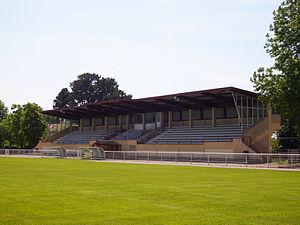
Tribune du stade municipal de Saint-Paul-lès-Dax
Pierre Albaladejo, né le 14 décembre 1933 à Dax, est un joueur de rugby à XV international français qui évolue principalement au poste de demi d'ouverture des années 1950 jusqu'au milieu des années 1960, devenu ensuite commentateur sportif et homme d'affaires.
Saint-Paul-lès-Dax est une commune du Sud-Ouest de la France, située dans le département des Landes.